Regency of Maria Christina of Austria

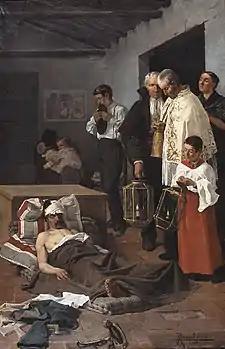
"El albañil herido" or "Los últimos sacramentos" (1890), by Rafael Romero de Torres. This painting shows the way in which the "social question" was approached by ideological sectors opposed to State intervention and which was denounced, among many others, by the president of the government Cánovas del Castillo.

The opposition to the definitive abolition of the Basque "fueros" in 1876, after the end of the Third Carlist War, was the driving force behind the development of regionalism in the Basque Country. The president of the government Cánovas del Castillo had tried to reach an agreement on the "foral arrangement" with the liberal fueros that had been pending since the approval of the law of Confirmation of the Fueros of 1839, but when he failed to do so, he ended up imposing it by means of a law that was approved by the Cortes on July 21, 1876, considered as the one which abolished the Basque fueros, but which in reality was limited to suppressing the fiscal and military exemptions which Álava, Guipuzkoa and Biscay had enjoyed until then, as they were incompatible with the principle of "constitutional unity" —the new Constitution of 1876 had just been approved—. However, Cánovas wanted to reach an agreement with the "compromising" fueristas, which would contribute to the complete pacification of the Basque Country, so he got the law to include the authorization to the government to carry out the reform of the rest of the old foral regime —with the support of the affected "provinces"—, This was materialized two years later in the decrees of the regime of Economic Agreements of 1878, which implied the fiscal autonomy of the Basque Country —the three Basque deputations would collect the taxes and deliver a part of them [the "quota"] to the central Treasury— which Navarre already enjoyed.